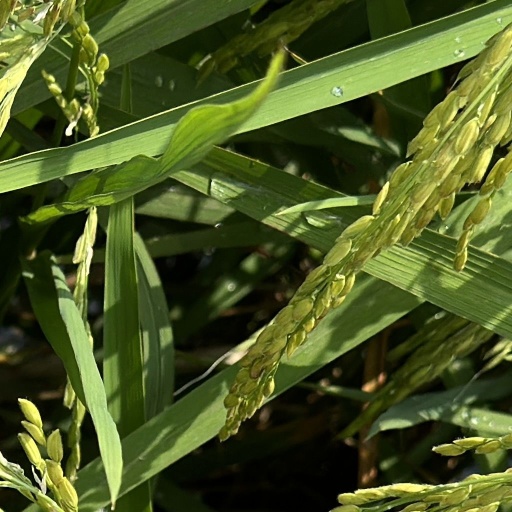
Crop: rice